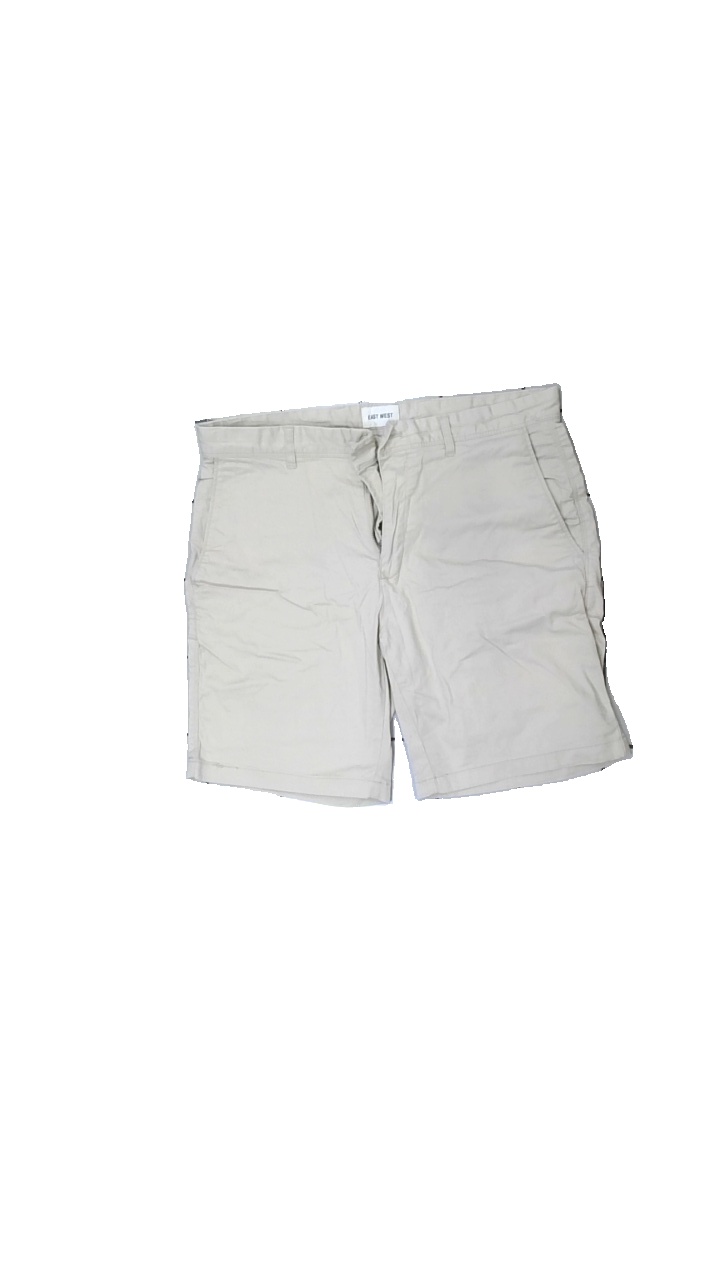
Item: Shorts (Unisex)
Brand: East West
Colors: Beige
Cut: Regular
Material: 100% cotton
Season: All
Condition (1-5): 3
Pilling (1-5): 4
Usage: Reuse
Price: <50